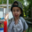
Label: boy